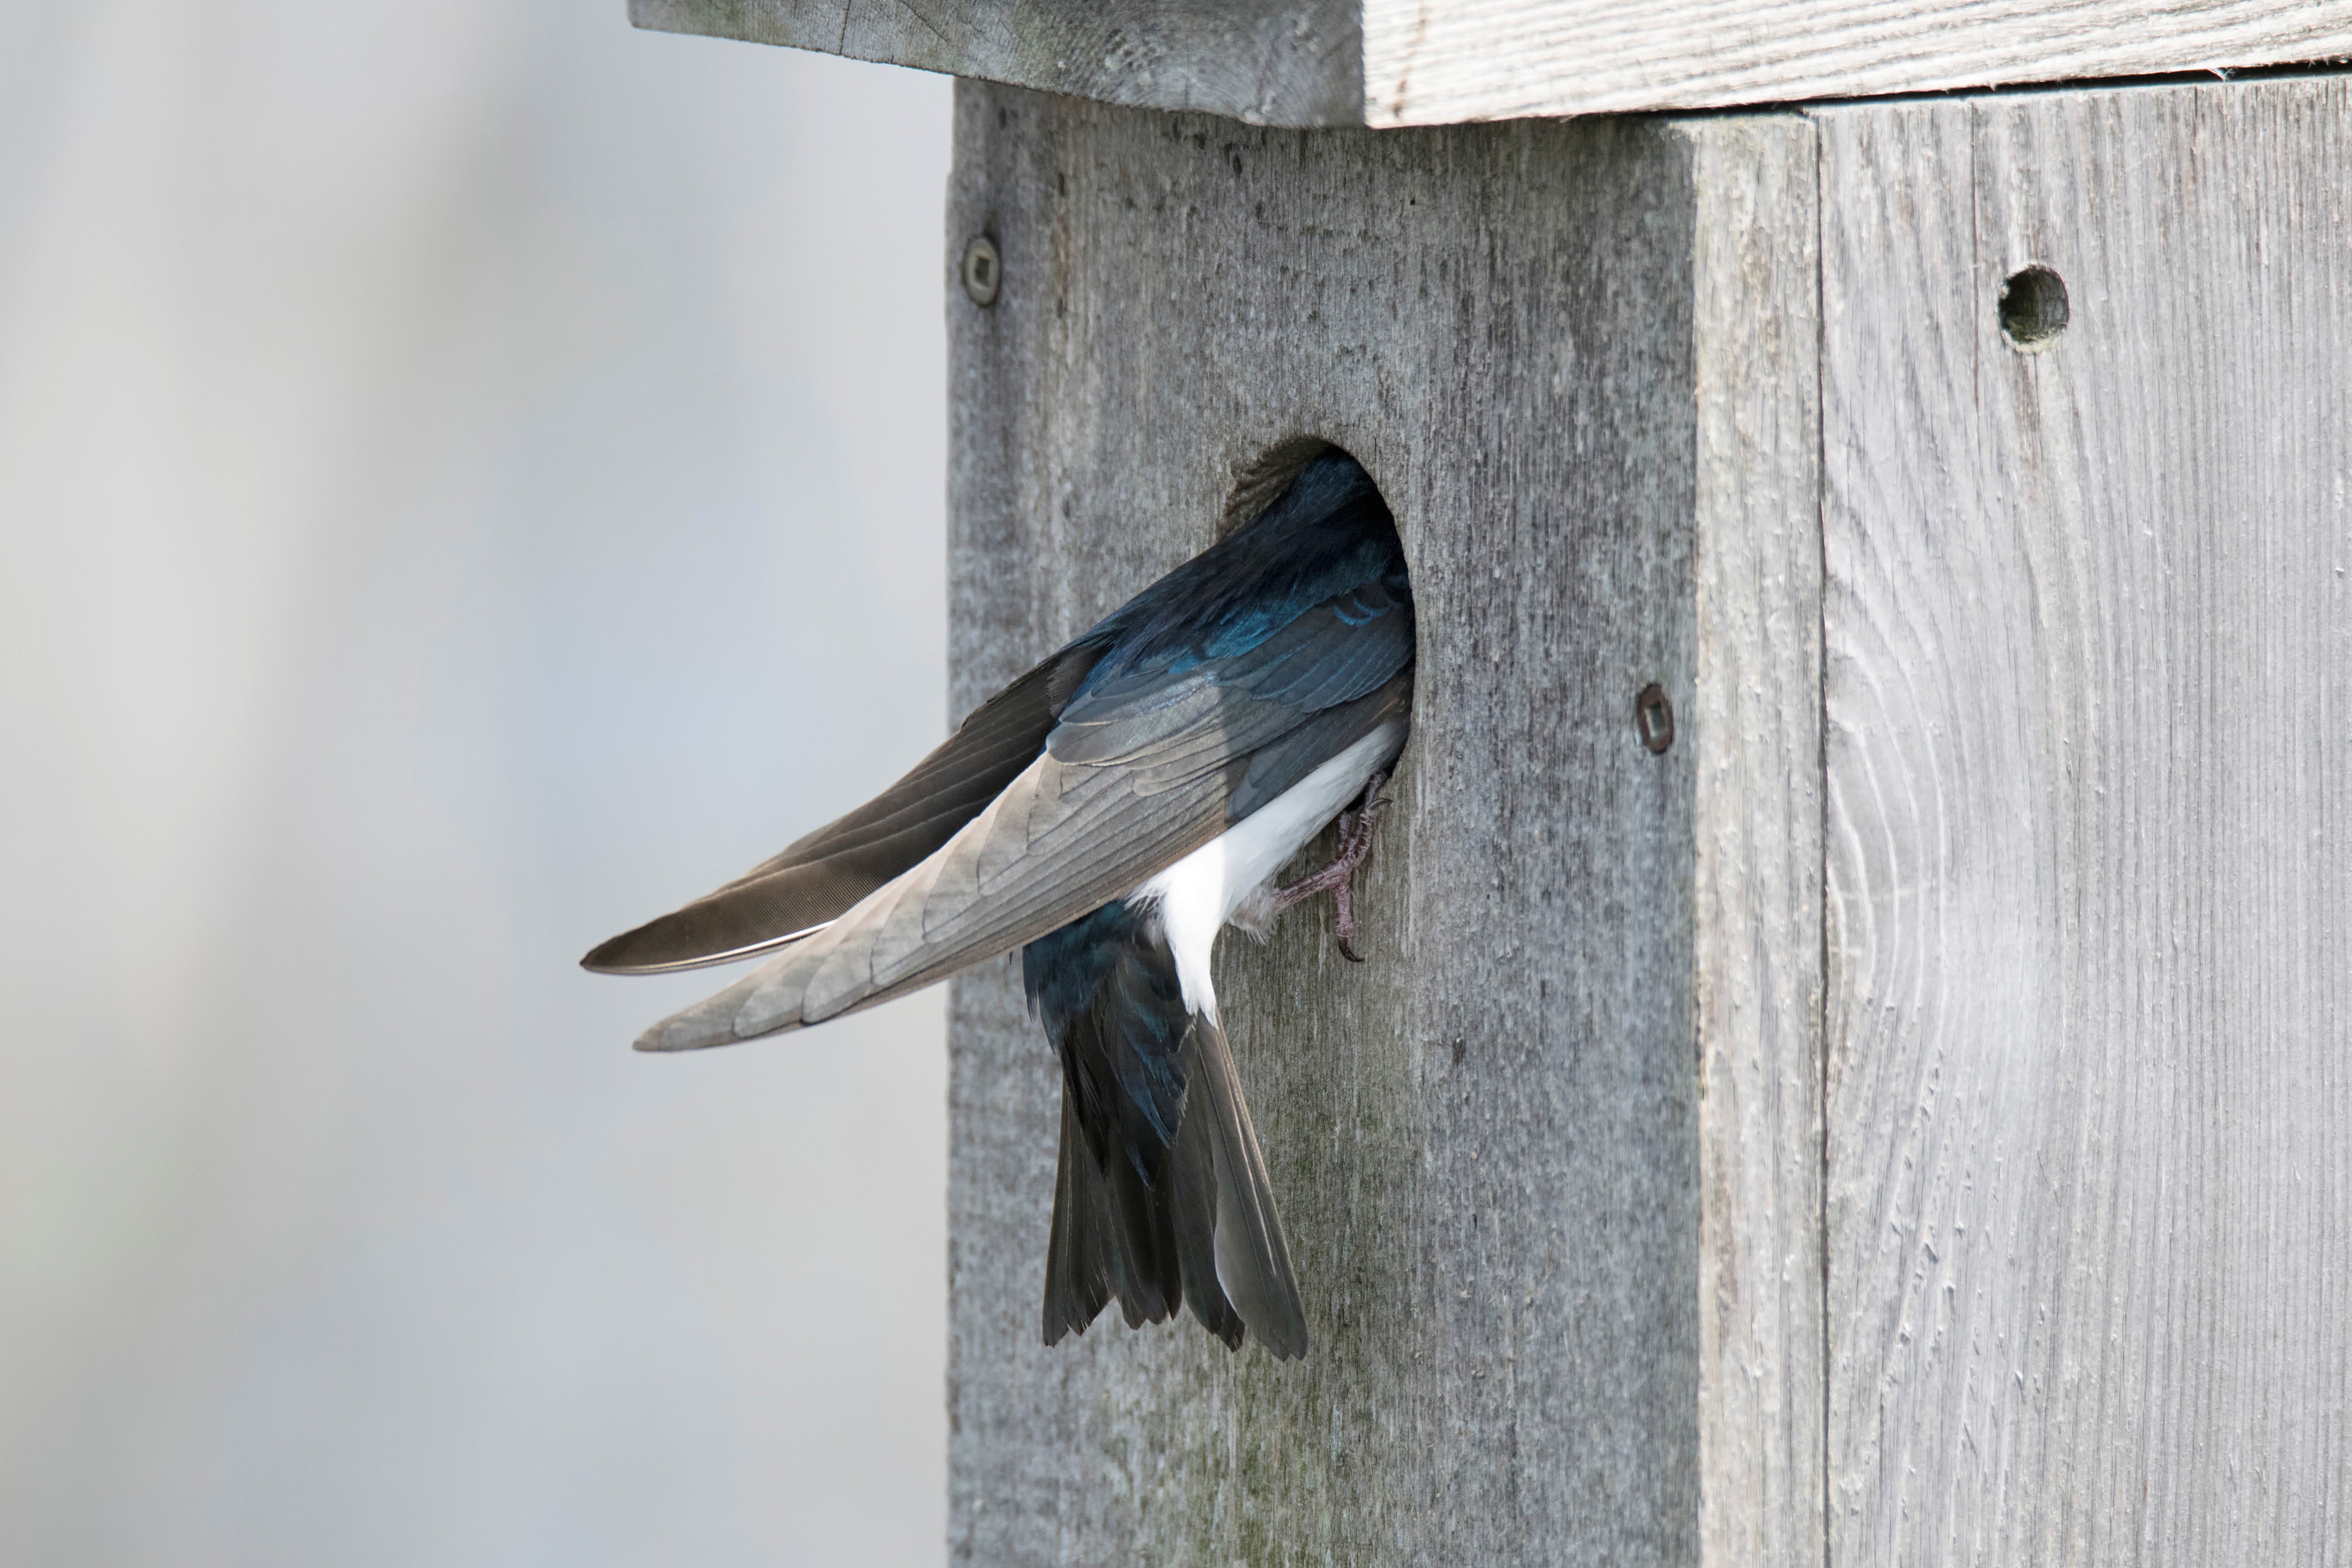
tree, bird, wing, beak, blue, fauna, canada, vertebrate, quebec, bluebird, sherbrooke, oiseau, hirondelle, bicolore, swallow, perching bird, crow like bird